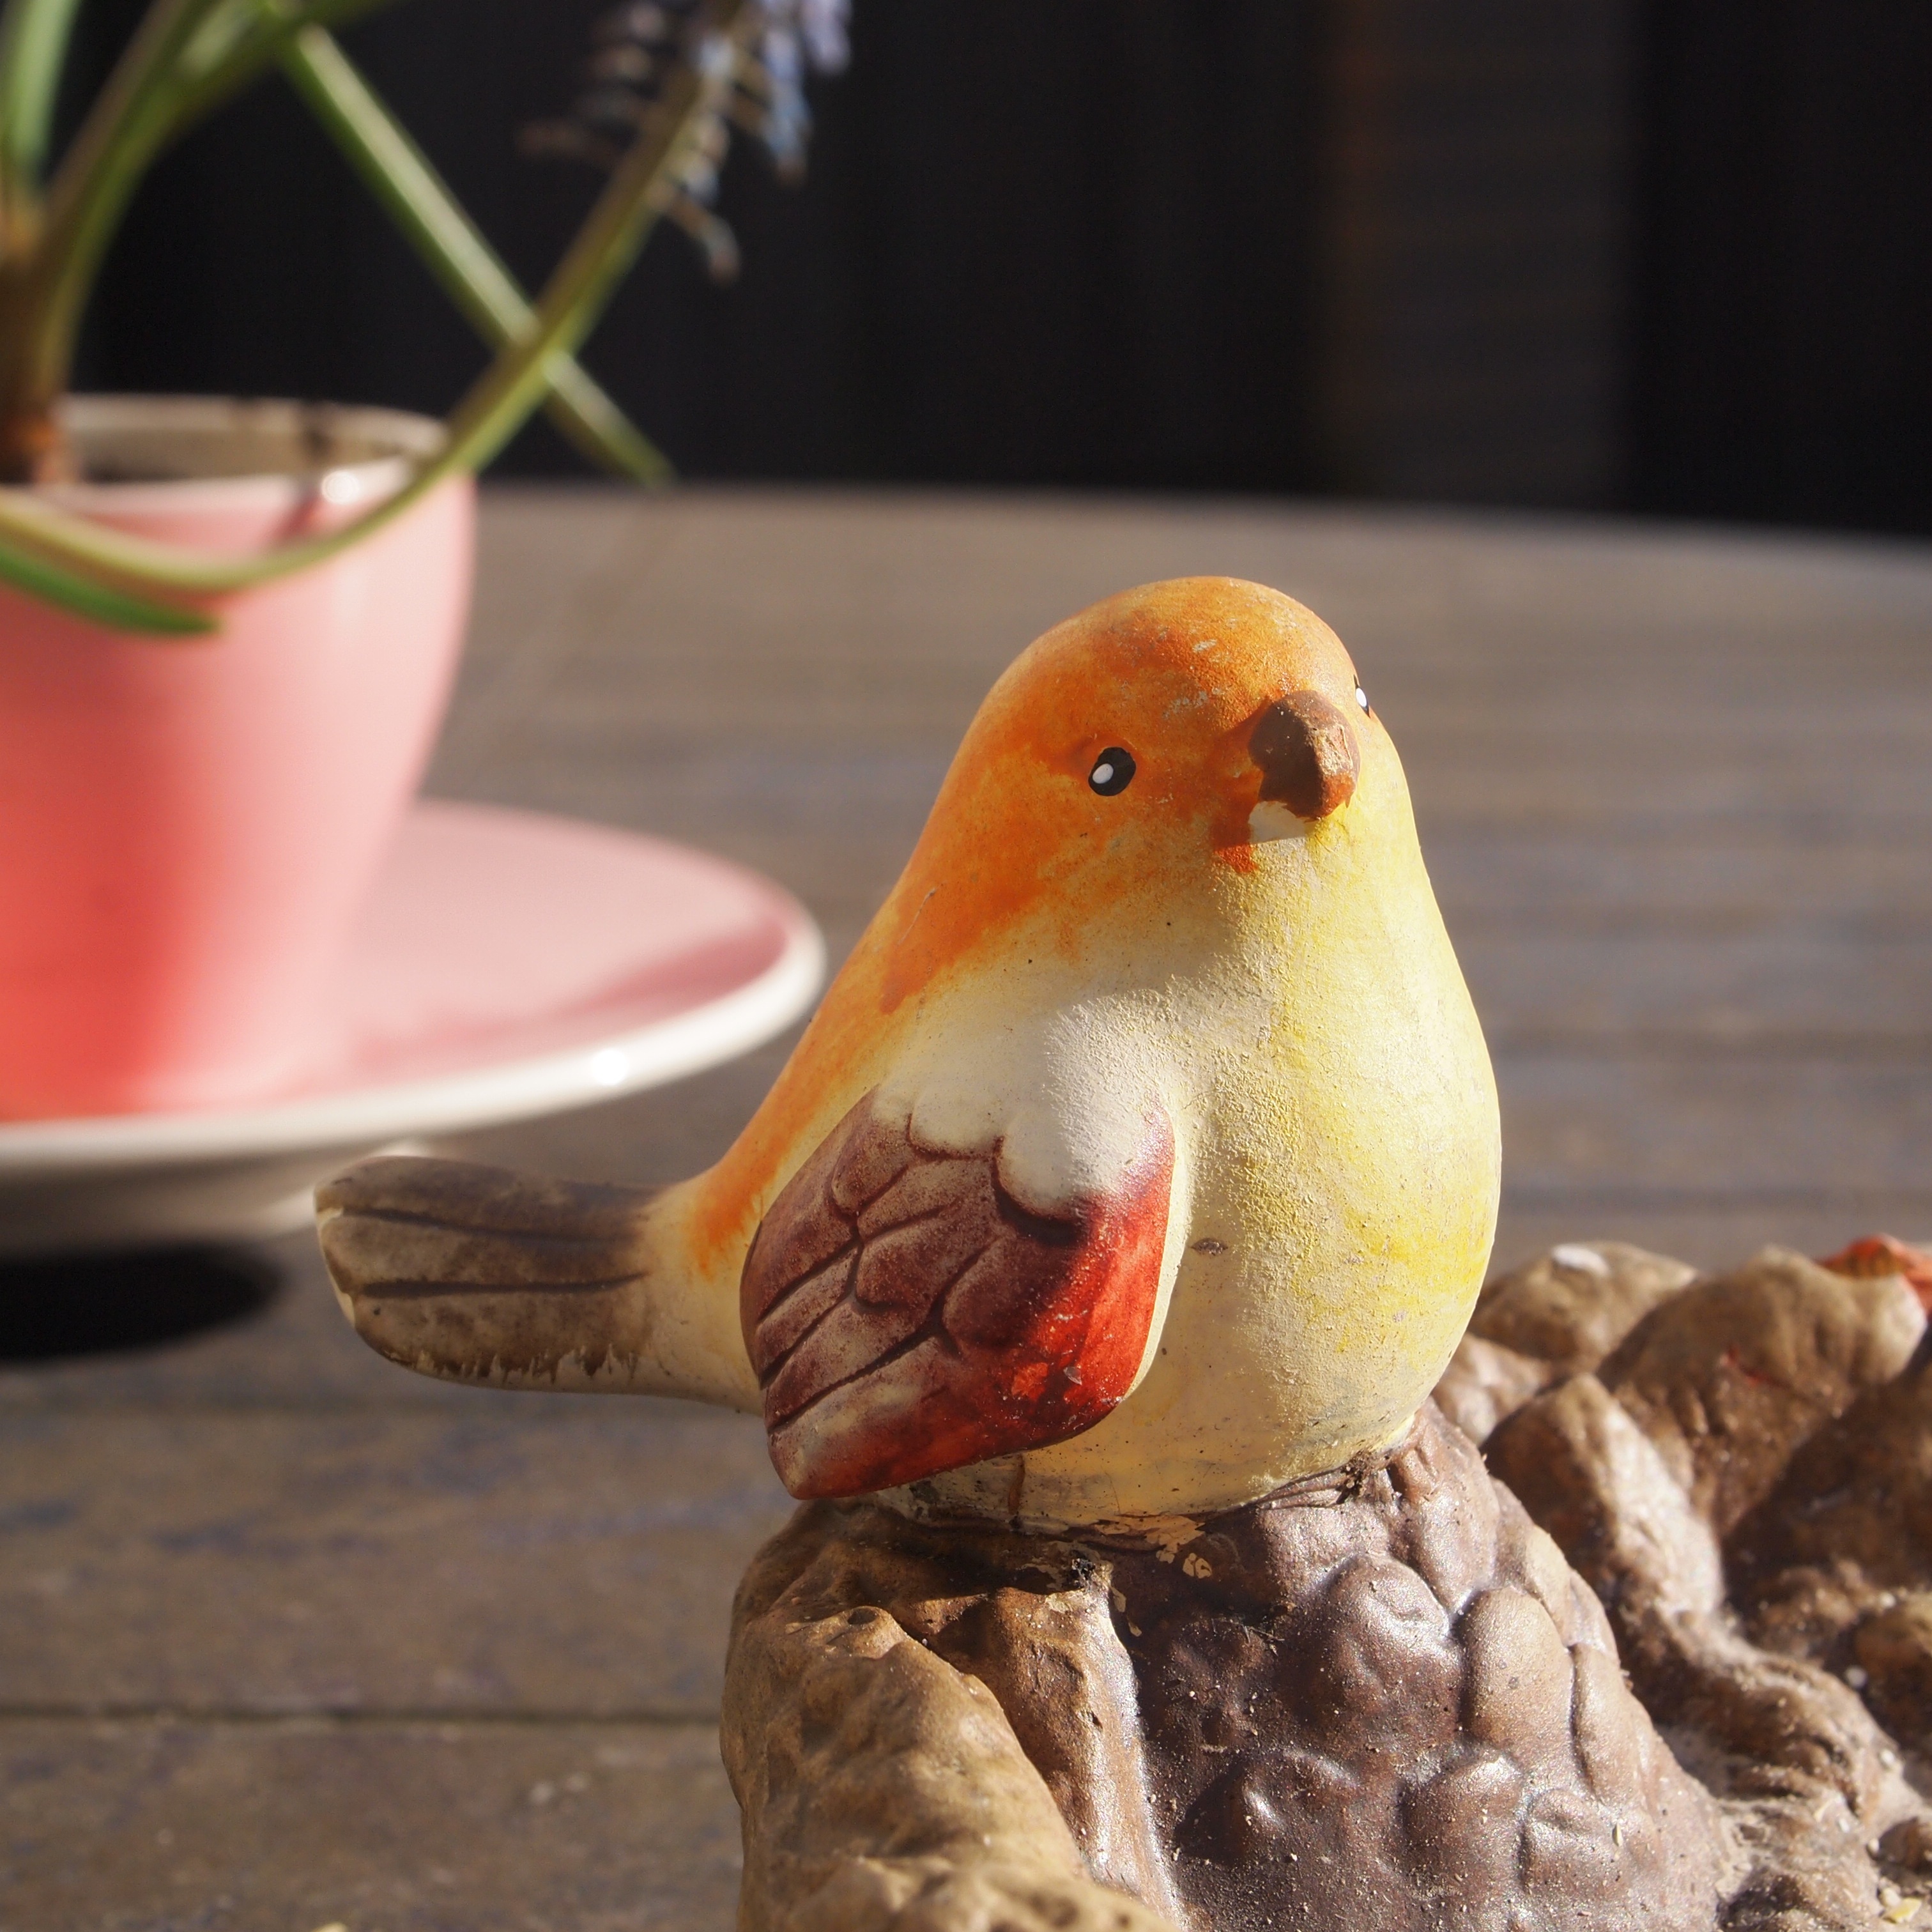
table, bird, orange, spring, beak, color, small, garden, fauna, lovebird, vertebrate, parrot, finch, parakeet, little bird, ceramics, old world flycatcher, perching bird